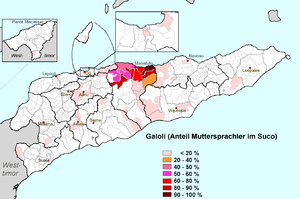
Depuis son indépendance en 2002, le Timor oriental possède deux langues officielles : le tétoum et le portugais. Il fait partie de la Communauté des pays de langue portugaise.
Le galoli est une langue austronésienne parlée au Timor oriental. Il appartient à la branche malayo-polynésienne des langues austronésiennes.